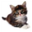
Label: cat